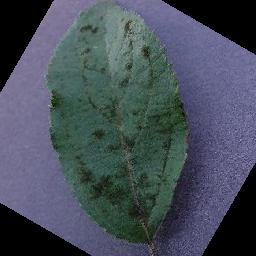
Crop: apple
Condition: scab